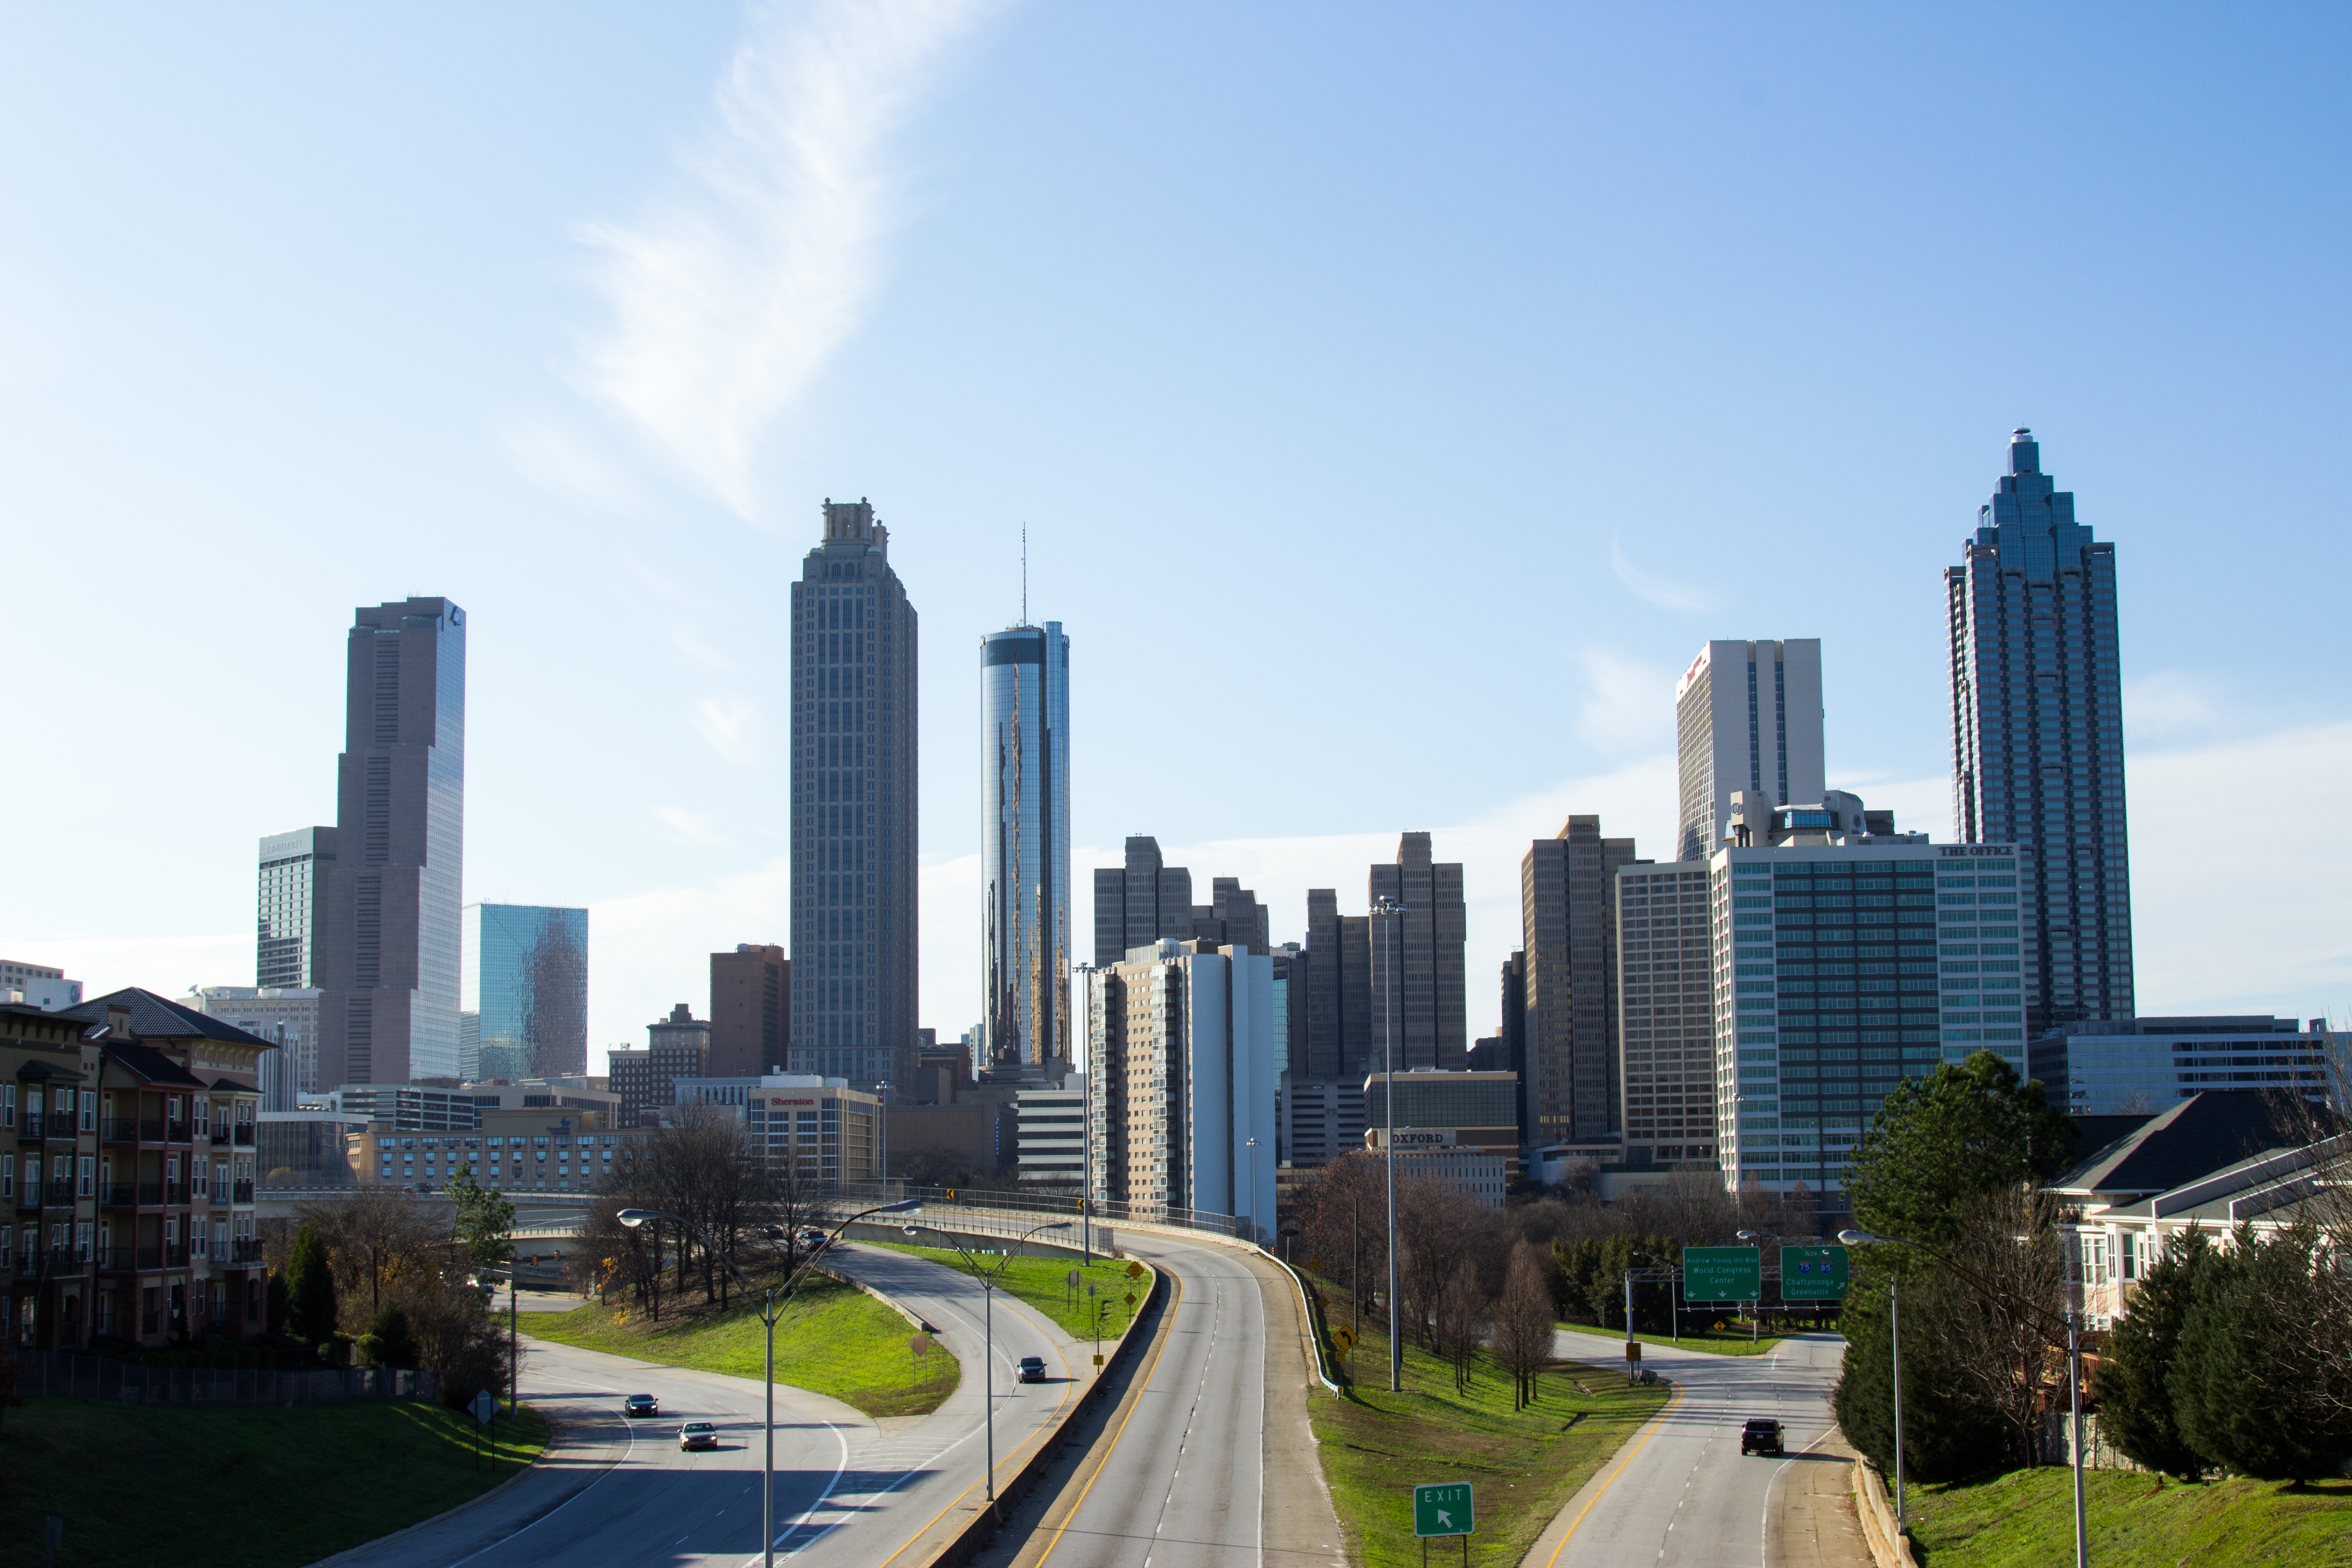
horizon, skyline, city, skyscraper, cityscape, downtown, tower, landmark, tower block, metropolis, condominium, neighbourhood, urban area, residential area, geographical feature, human settlement, metropolitan area